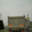
Label: truck